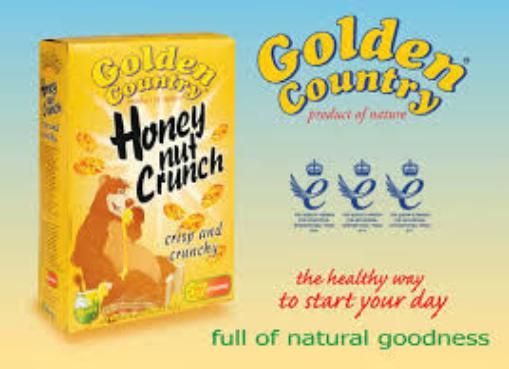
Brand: Honey Nut Corn Flakes
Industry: Food